Sabino Arana

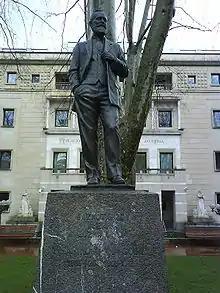
Statue in Abando, near Sabin-Etxea

One of the consequences of the First Carlist War was the substitution of the Ancien Régime Basque home rule ("fueros") by a limited still relevant autonomy. A majority in Navarre and the rest of the Basque districts supported the pretender to the Spanish crown Carlos V for his support to their institutions and laws (characterized for being more liberal than elsewhere in Spain). However, they were defeated in 1839, and Navarre, Biscay, Álava and Gipuzkoa were integrated into the Spanish customs system. Basque industrialists profited from privatization of exploitations and the Spanish captive market with the iron ore and the Bessemer converter, and Biscay became "the iron California". Workers from all of Spain were attracted to the area as labourers for the burgeoning industry.